Here's Hollywood

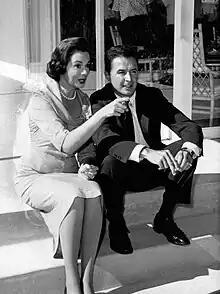
Joanne Jordan and Dean Miller, 1960.

Here's Hollywood is an American celebrity interview program which aired on weekday afternoons on NBC at 4:30 Eastern time from September 26, 1960, to December 28, 1962.